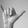
ASL letter: Y